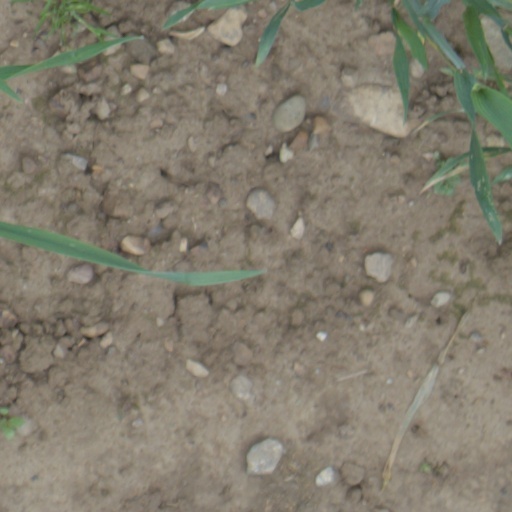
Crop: wheat